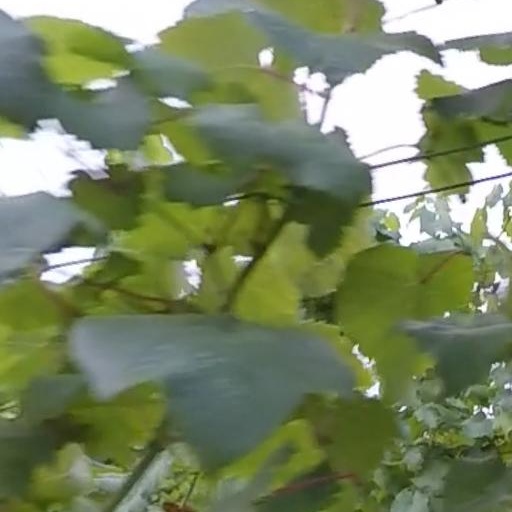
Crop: grape